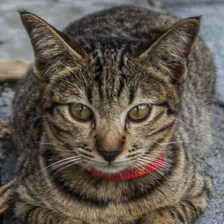
Label: animals